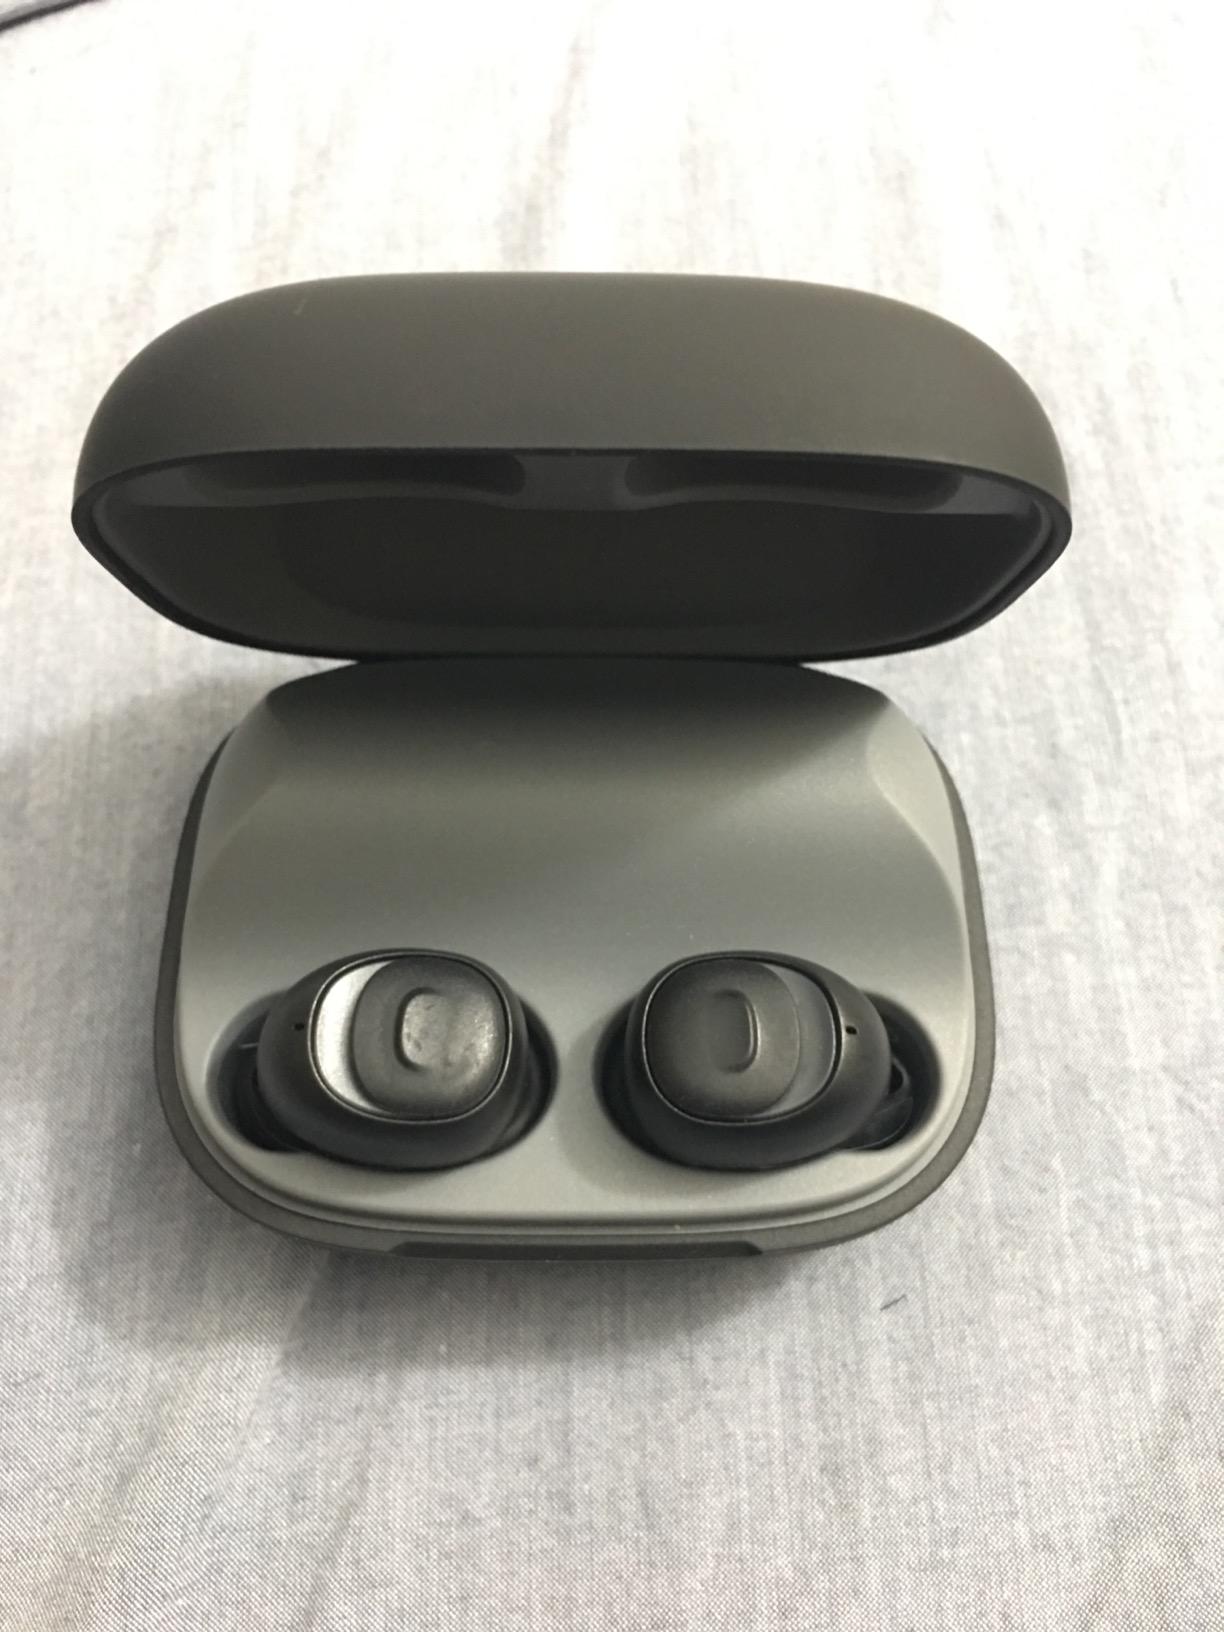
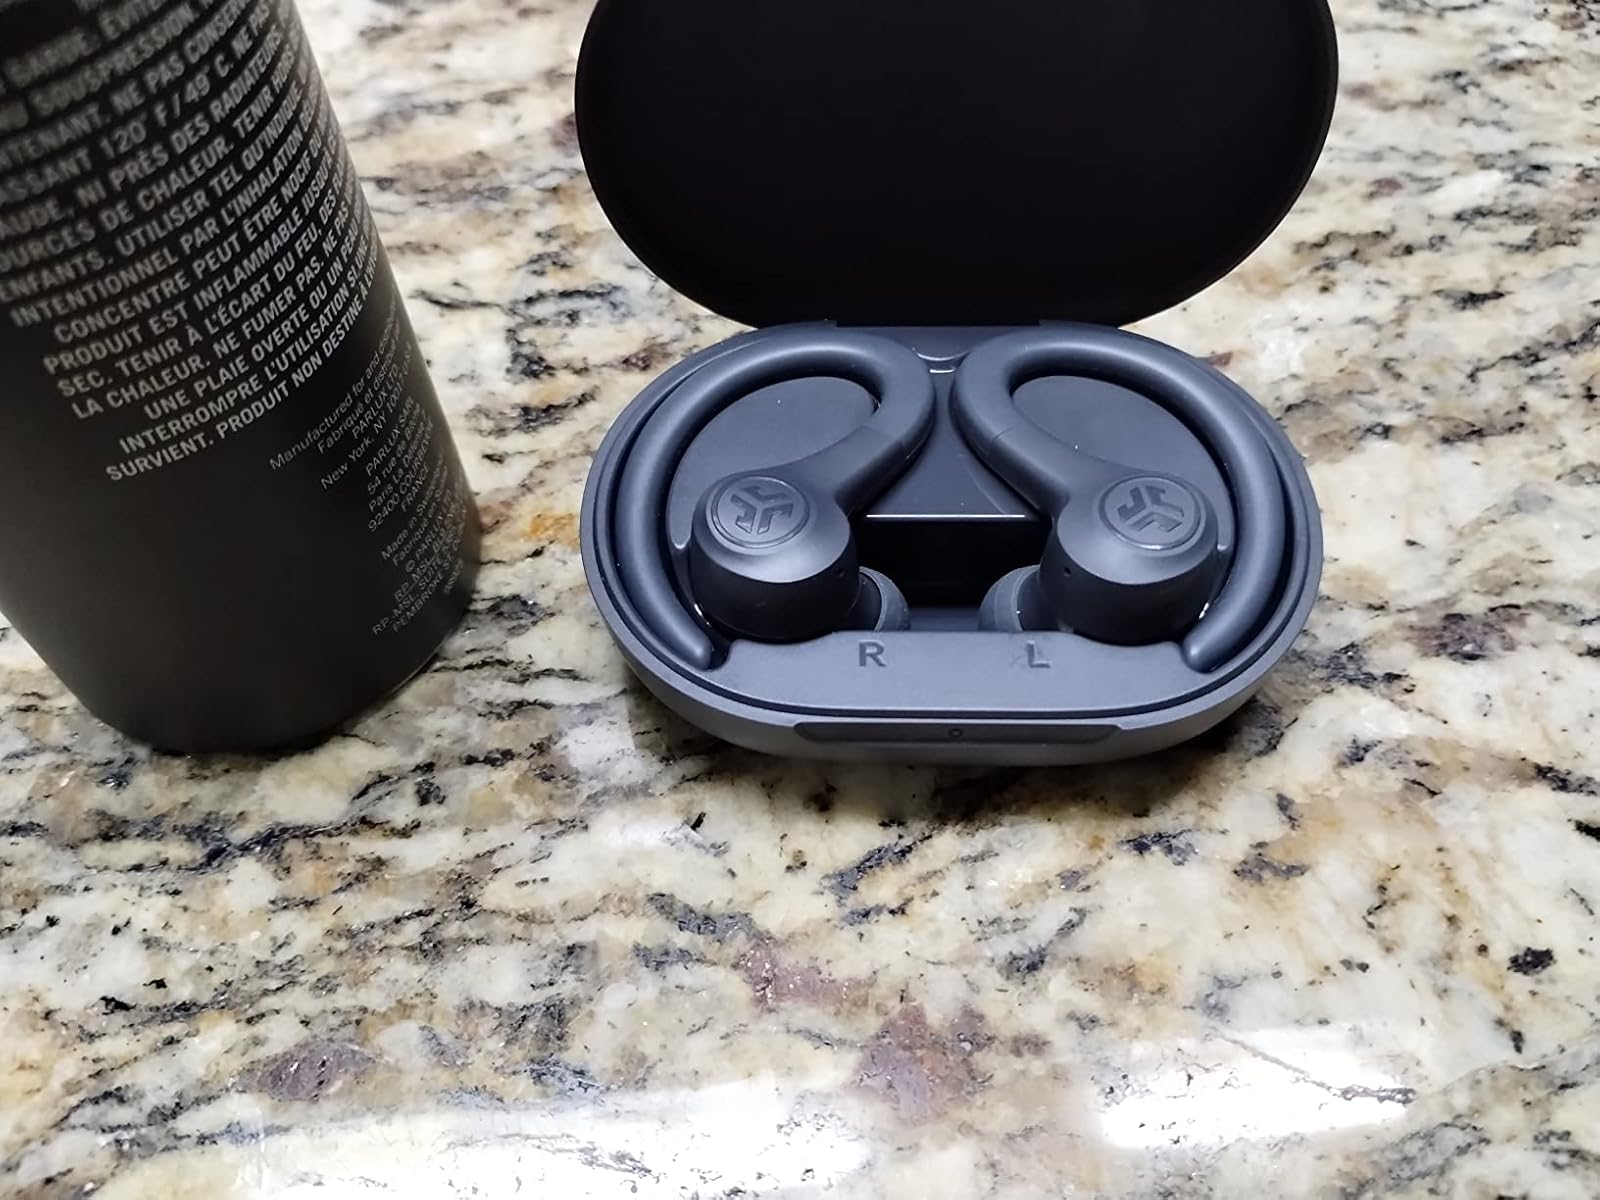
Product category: earbuds
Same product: no